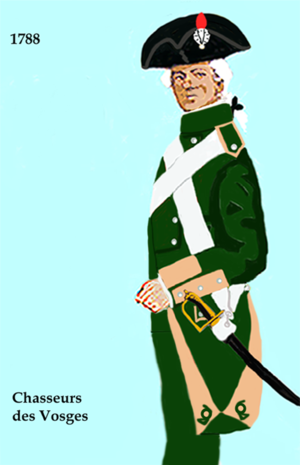
tenues de la chasseurs à pied en 1788